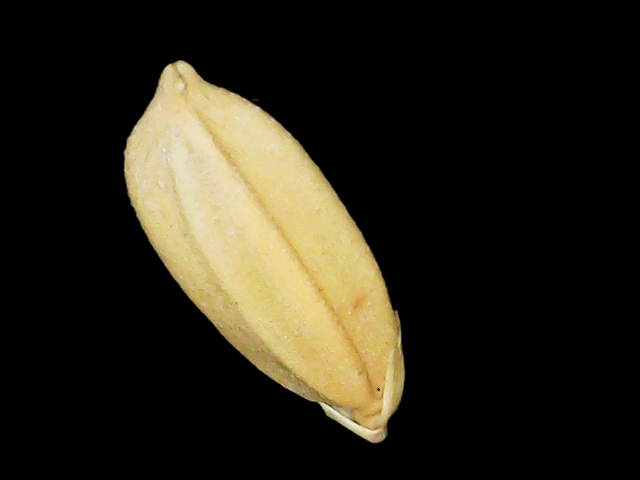
Rice variety: Binadhan08